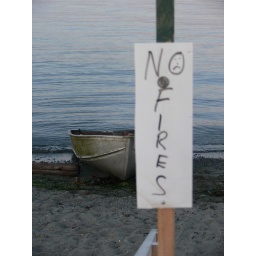
i liked the boat and ocean in this one what can i say.